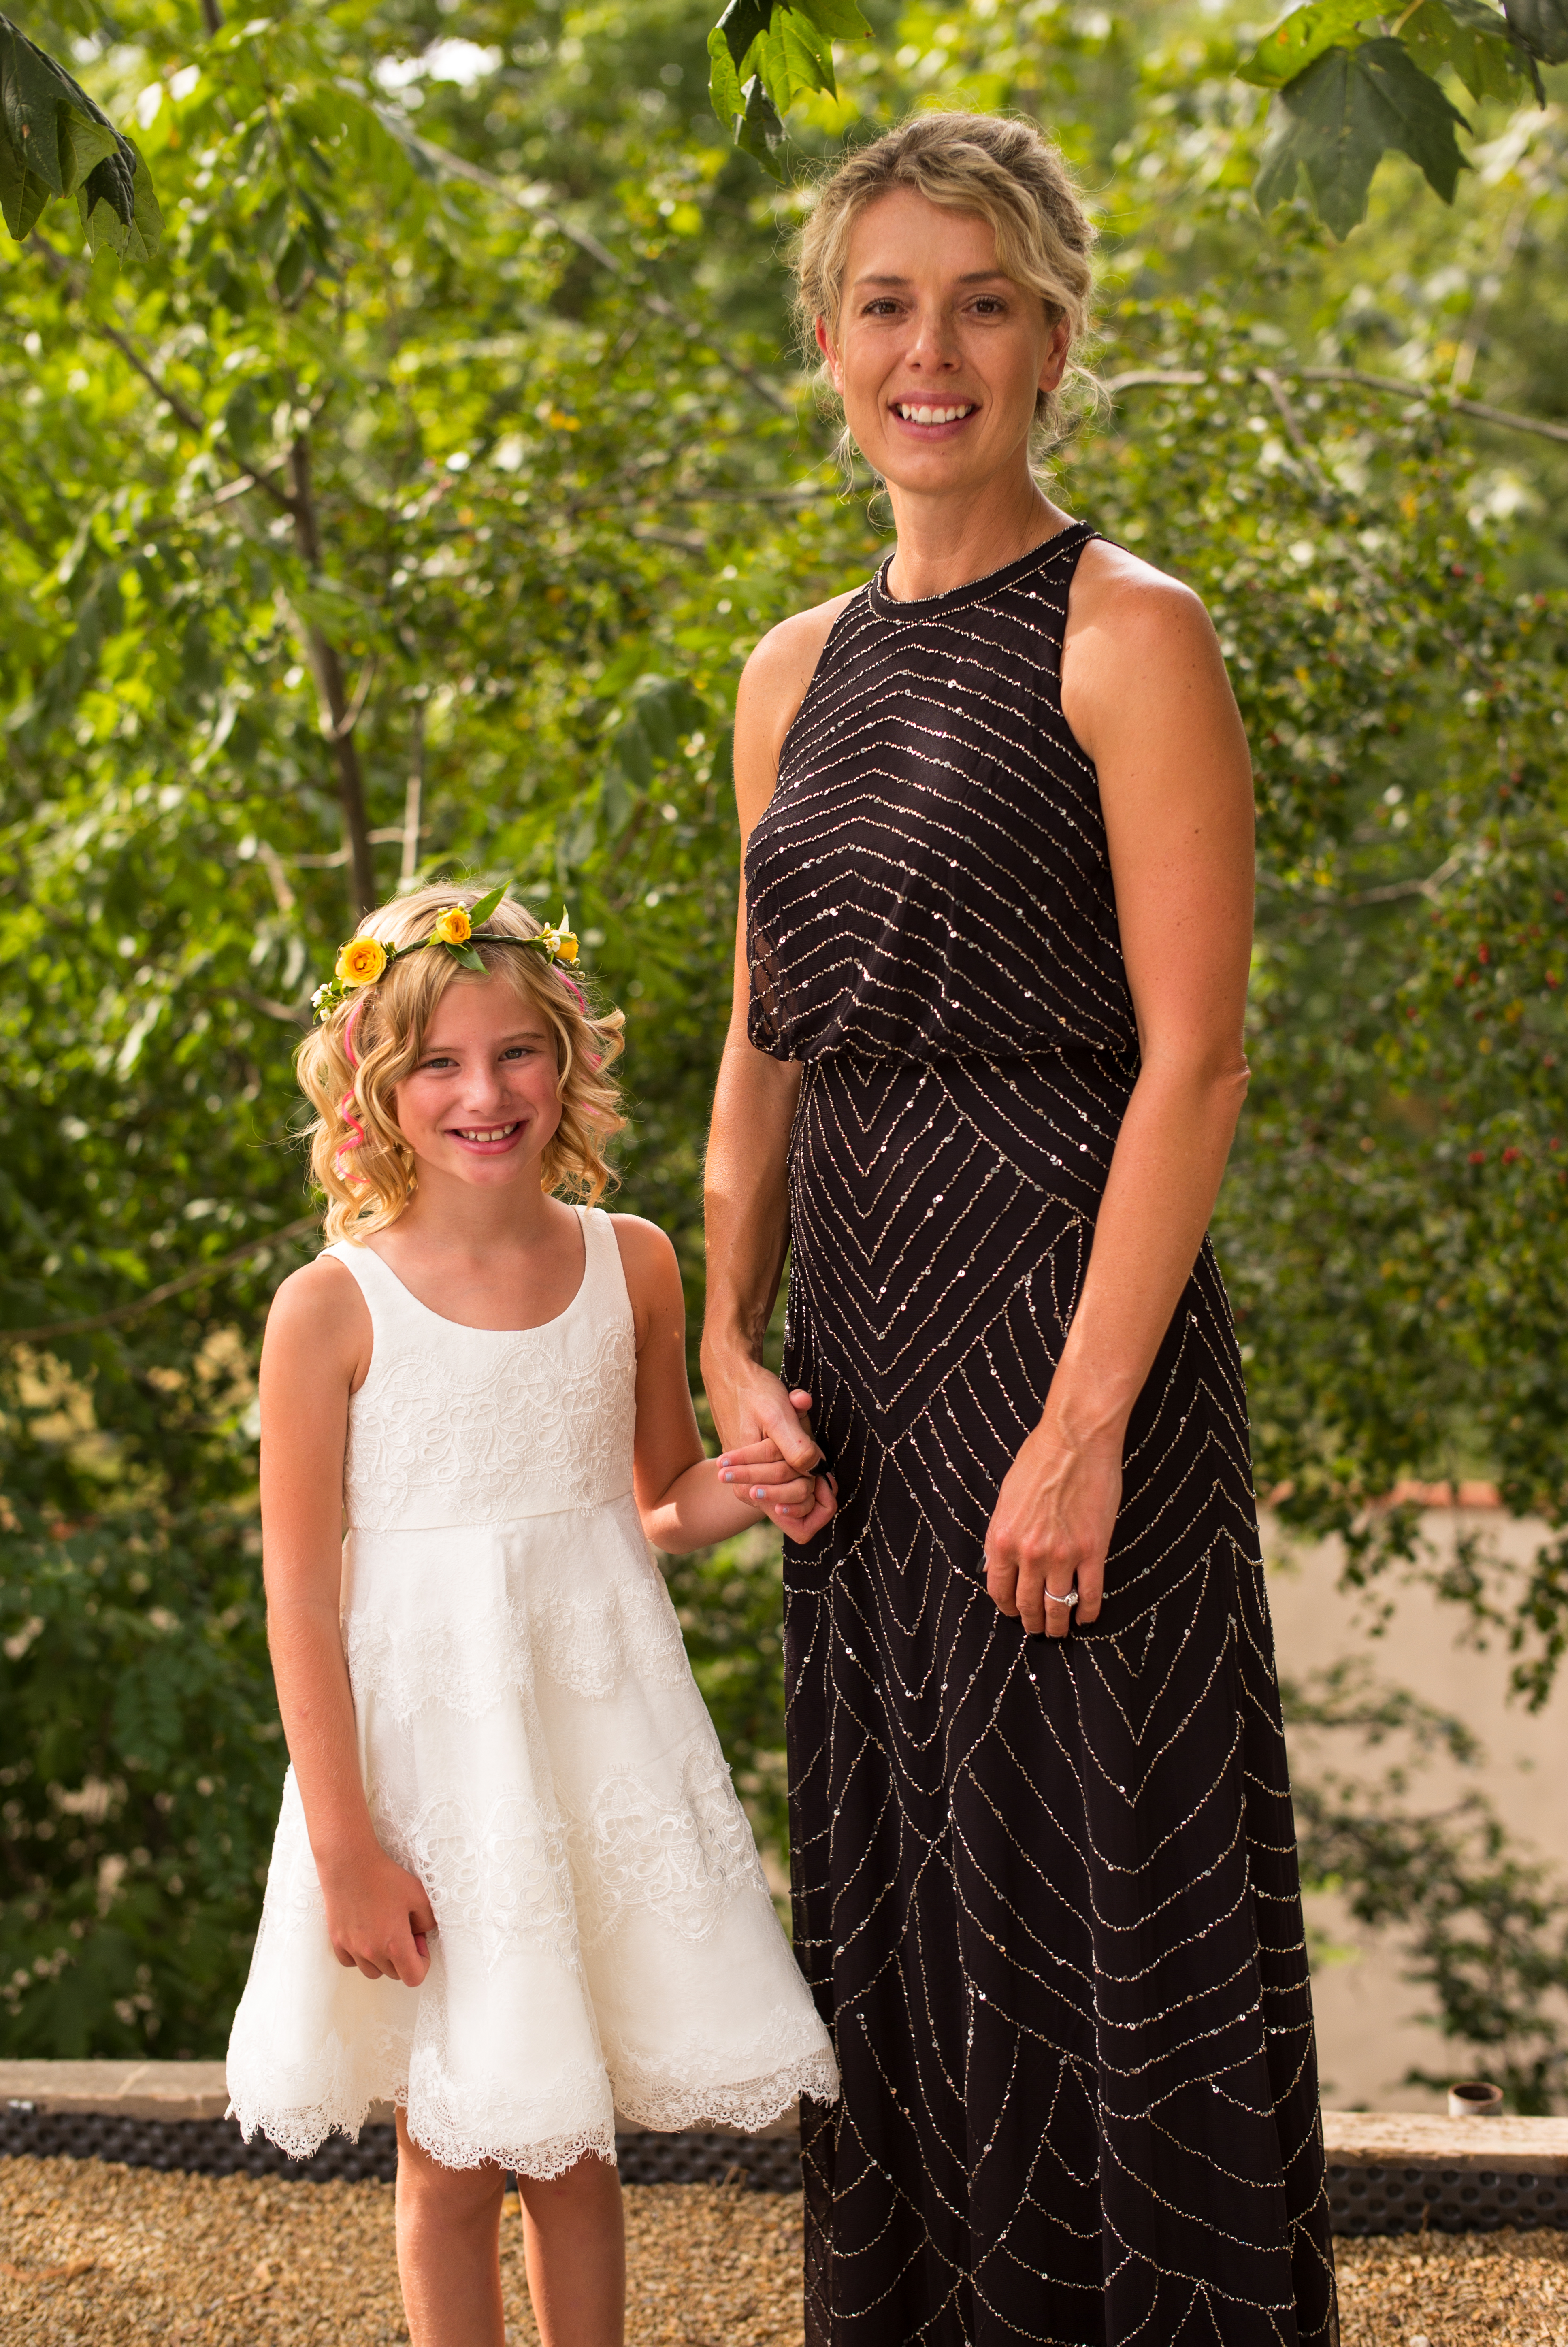
person, people, woman, child, wedding, bride, family, ceremony, dress, photograph, gown, bridesmaid, portrait photography